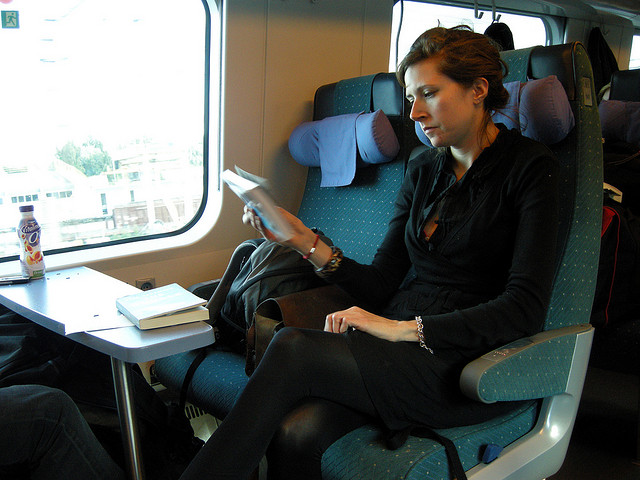
A woman reading a book while traveling on a train

A woman sitting on top of a train near a window.

a woman sitting in a chair on a bus with her legs crossed